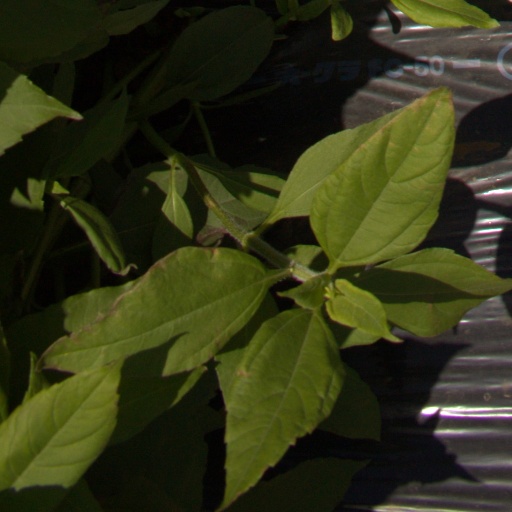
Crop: Jerusalem artichoke